Lego Produktions AG Schweiz

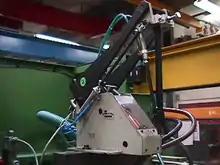
Sprue picker

Lego mainly used injection-moulding machines from Arburg (Germany) and Engel (Austria), but also machines from Battenfeld (Austria) and Klöckner-Werke (Germany). No more than six two-component machines were used in the Lättich plant. Most of the accessories used for extraction, heating control, and post-processing were developed and built by Lego itself. In the case of the water-cooling appliances, Lego used only HB-Therm temperature control units. Lego pieces were first stored in cardboard boxes and then in uniform plastic containers of various sizes. Although all these plastic containers were intended exclusively for internal use in the Lego Group, they were not produced by Lego, but by an external manufacturer, exclusively for lego.